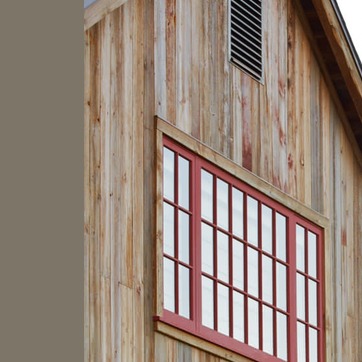
Material: glass